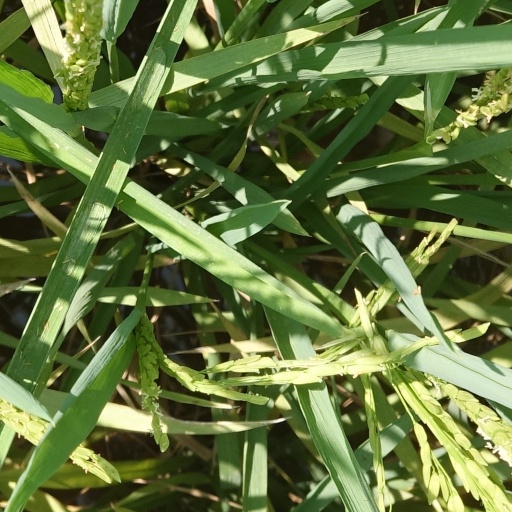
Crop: rice